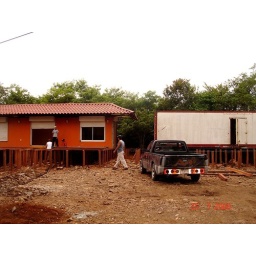
People transforming a truck into a house in Costa rica! you can comment!  :P